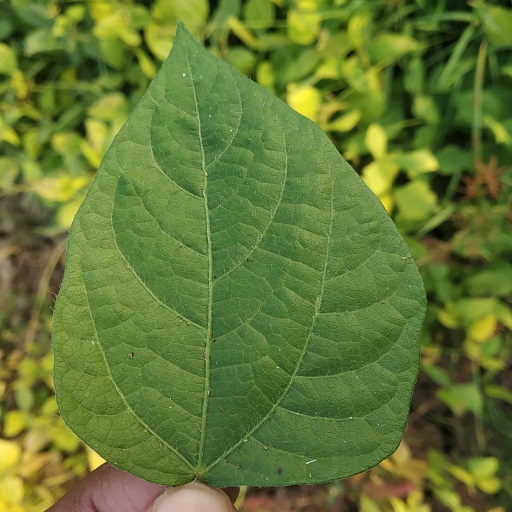
Label: Healthy